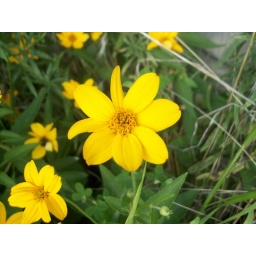
A patch of yellow flowers i discovered in my backyard.